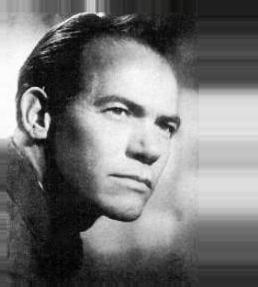
Age: 38